Giant lobelia

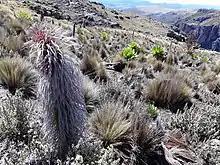
Giant lobelia and "Senecio" plants in Mt Kenya.

Giant lobelia is a common name for several plants in the genus "Lobelia"; many of these species are restricted to high altitude, alpine ecosystems. In East African highlands as many as 20 species were listed in 1934 (Bruce).